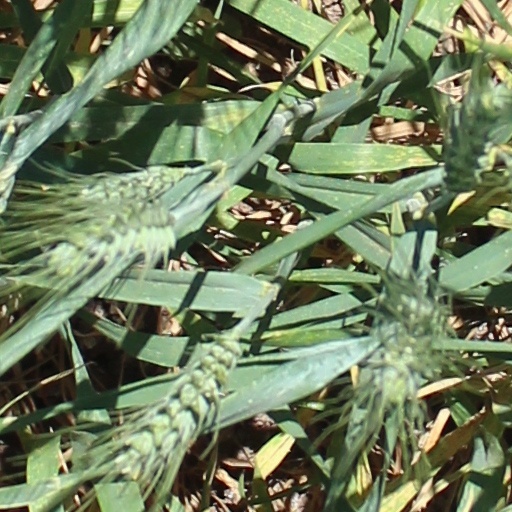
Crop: wheat